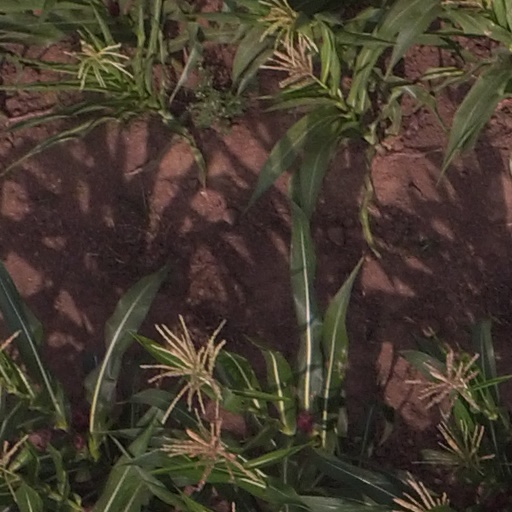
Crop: maize; corn